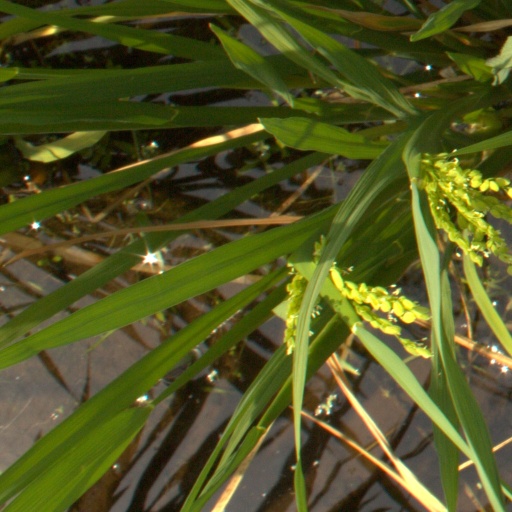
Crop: rice